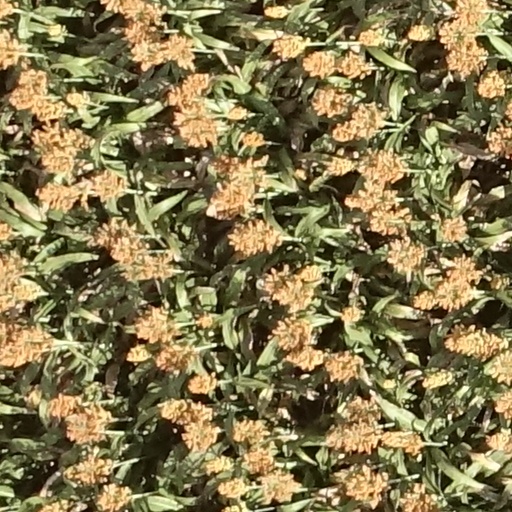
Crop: sorghum